No. 3 Squadron RAF

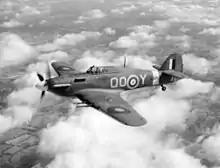
Hawker Hurricane Mk.IIc of No. 3 Squadron in 1942

At the start of the Second World War No. 3 Squadron was posted as part of Fighter Command to RAF Biggin Hill equipped with the Hawker Hurricane. It briefly deployed to France in support of the British Expeditionary Force following the German attack on the West in 1940, being forced to withdraw after ten days, having claimed 60 German aircraft for the loss of 21 of its own. On 21 July 1940, "B" flight was detached to form the nucleus of the newly formed No. 232 Squadron. Once back up to strength, No. 3 Squadron was used as air defence for the Royal Naval base at Scapa Flow, remaining in Scotland until April 1941, based at the RAF Wick in the north of Scotland. In June 1941, the squadron moved from RAF Martlesham Heath to RAF Stapleford Tawney operating the four-cannon Hurricane II in 'Rhubarb' attacks on defended ground targets and shipping in northern France and Belgium.